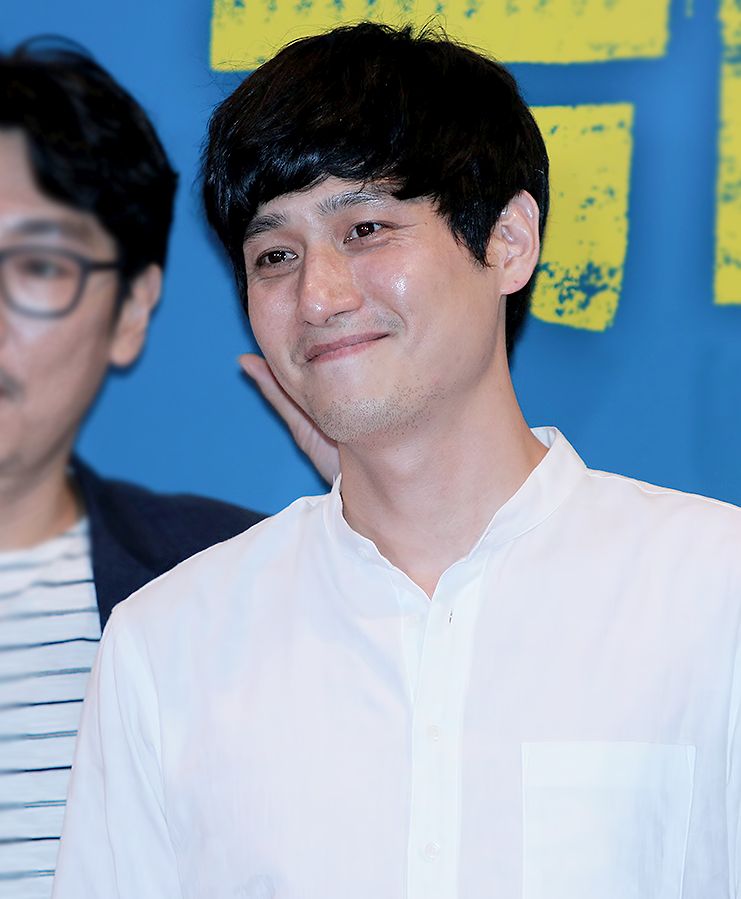
พัก แฮ-จุน

| name = พัก แฮ-จุน
| image = 2015.06.16 영화 극비수사 VIP시사회 박해준.jpg
| birth_name = พัก ซัง-อู
| birth_place = ปูซาน, เกาหลีใต้
| occupation = นักแสดง
| children = 2 คน
| education = มหาวิทยาลัยศิลปะแห่งชาติเกาหลี - การศึกษาการละคร
| agent = พลีโอเอ็นเตอร์เทนเม้นท์
| module = Infobox Korean name|child=yes|color=transparent|
| hanja = !
| rr = Bak Hae-jun
| mr = Park Hae-chun
| hanjaborn = !
| rrborn = Bak Sang-u
| mrborn = Pak Sang'u
พัก แฮ-จุน (; ชื่อเกิด พัก ซัง-อู; เกิด 14 มิถุนายน พ.ศ. 2519) เป็นนักแสดงชาวเกาหลีใต้ พักได้รับความสนใจเป็นครั้งแรกในฐานะนักแสดงสมทบในละครเกาหลี|ซีรีส์โทรทัศน์เรื่อง "Doctor Stranger|ดอกเตอร์สเตรนเจอร์" และ "Misaeng: Incomplete Life|มิแซง: อินคอมพลีทไลฟ์" ทั้งคู่เปิดตัวในปี ค.ศ. 2014 ซึ่งทำให้เขาได้รับเลือกให้แสดงนำเป็นครั้งแรกในภาพยนตร์เรื่อง "โฟธเพลซ" ของ ช็อง จี-อู (2015) เขาได้รับการยอมรับอย่างกว้างขวางจากการแสดงละครเรื่อง "หลังภาพแห่งความสุข" (2020)
== ผลงานการแสดง ==
===ละครโทรทัศน์===
| class="wikitable เรียงได้"
|-
! ปี ค.ศ.
! เรื่อง
! บทบาท
! หมายเหตุ
|-
| 2555 || "จอนวูชิ (ละครโทรทัศน์)|จอนอูชิ" || แทกึน ||
|-
| rowspan=2|2014 || "ด็อกเตอร์สเตรนจ์" || ชา จิน-ซู ||
|-
| "มิแซง: ชีวิตที่ไม่สมบูรณ์" || ชุน กวาน-อุง ||
|-
| rowspan=2|2015 || "The Missing (2015 TV series)|เดอะมิสซิง" || ฮา แท-โจ || (รับเชิญ|รับเชิญ, ตอนที่ 3-4)
|-
| "เจ้าสาวแสนสวยของฉัน" || พัก ฮยอง-ชิก ||
|-
| 2559 || "Wanted (South Korean TV series)|วอนเท็ด" || ซง จุง-โฮ ||
|-
|2018
|"นายของฉัน"
|พระกึม-ดุก
|
|-
| 2019 ||"Arthdal Chronicles|อาร์ธดัลโครนิเคิลส์"|| มู-แบค ||
|-
| 2563 || "หลังภาพแห่งความสุข" || อี แท-โอ ||
|-
|
== อ้างอิง ==

== แหล่งข้อมูลอื่น ==
*
*
*

หมวดหมู่:นักแสดงเกาหลีใต้
หมวดหมู่:บุคคลที่เกิดในปี พ.ศ. 2519